Toby Thatcher

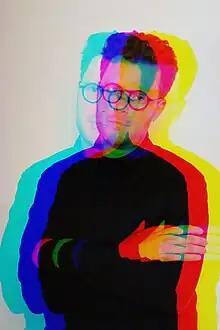

Thatcher is Artistic Director of the Nineteenth Circle, a group of 19th Century-specialist performers committed to diversifying the voice within classical music programming, and representing a fuller spectrum of coetaneous human experience in order to enhance the canon", and Founder & Director of Zeitgeist, an online multimedia gallery & commissioner of contemporary work.